Stephanie Bernheim

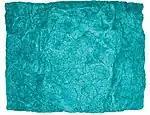
Blue Baby, 1981

"Special Projects," at MoMA P.S.1., NYC (1981), "Houses for Hereafter," A.I.R. Gallery, NYC (1990), "Hinterglasmalerei," A.I.R. Gallery, NYC (1994), "Pine Plains Paintings," Tricia Collins Grand Salon, NYC (1997), "Palm Project," A.I.R. Gallery, Brooklyn, NY (2011) "Figures and Grounds: Approaches to Abstraction," The Arts Club of Chicago, Chicago, IL (2012), "Stephanie Bernheim: Pixels and Particulates," Hudson Hall, Hudson, NY (2018).